David Froom

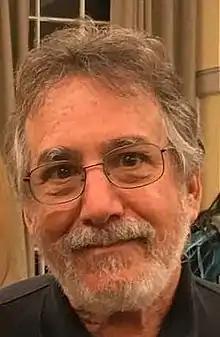

David Froom (December 14, 1951 – June 19, 2022) was an American composer and college professor. Froom taught at the University of Utah, the Peabody Institute, and the University of Maryland, College Park, and he was on the faculty at St. Mary's College of Maryland from 1989 until his death in 2022. He has received awards and honors from the Guggenheim Foundation, the American Academy of Arts and Letters, (the Charles Ives Scholarship, the Academy Award), the Fromm Foundation at Harvard, the Koussevitzky Foundation of the Library of Congress, the Barlow Foundation, and was a five-time recipient of an Individual Artist Award from the State of Maryland.